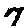
Label: 7